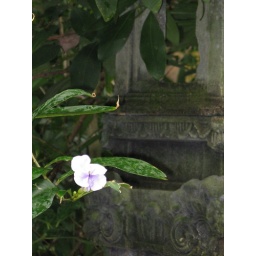
a flower in the Asia bird sanctuary